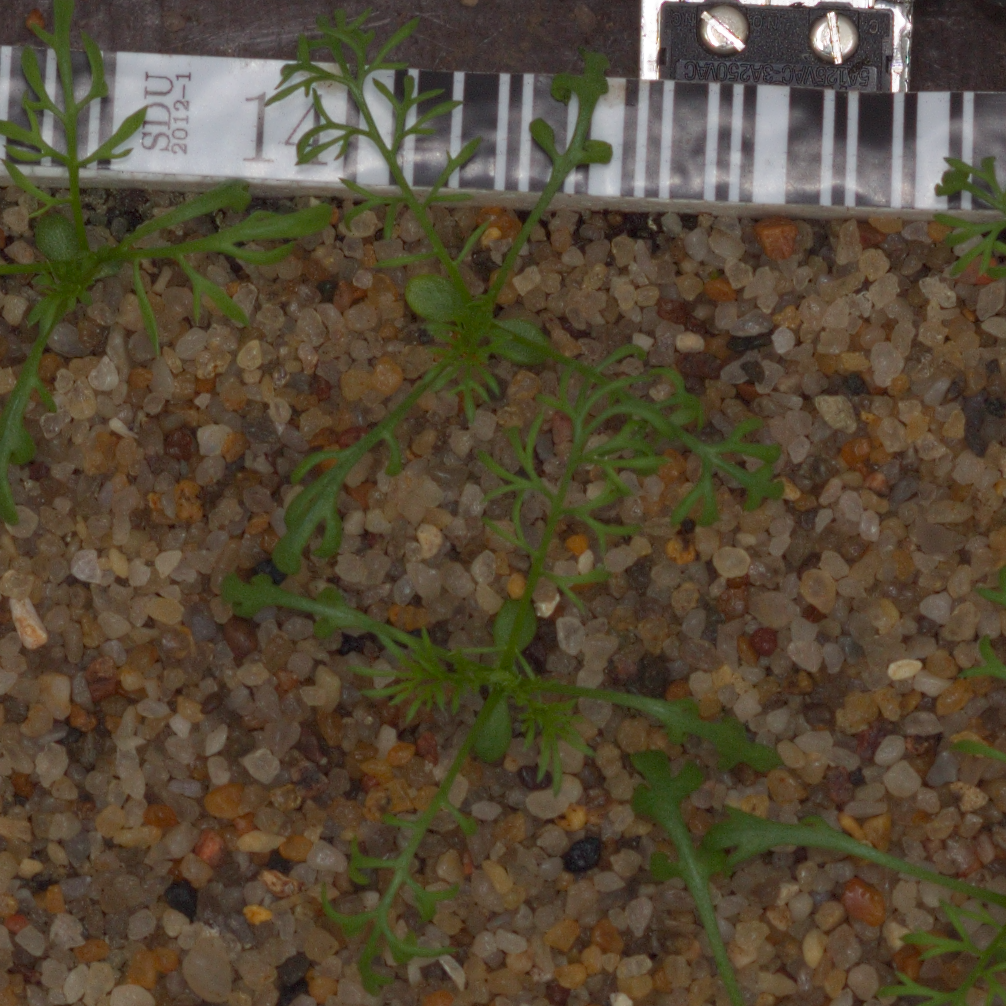
Label: scentless_mayweed